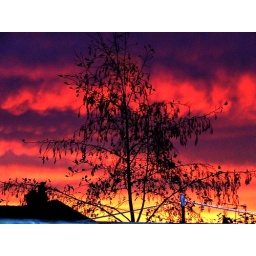
Taken outside the back door of our old home in Hindley. 2007.